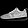
Label: Sneaker